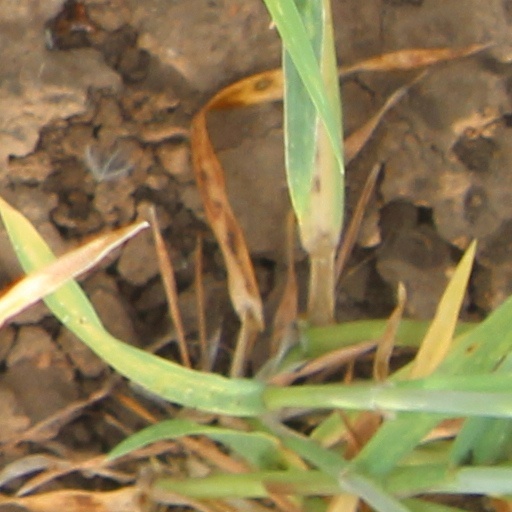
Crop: wheat